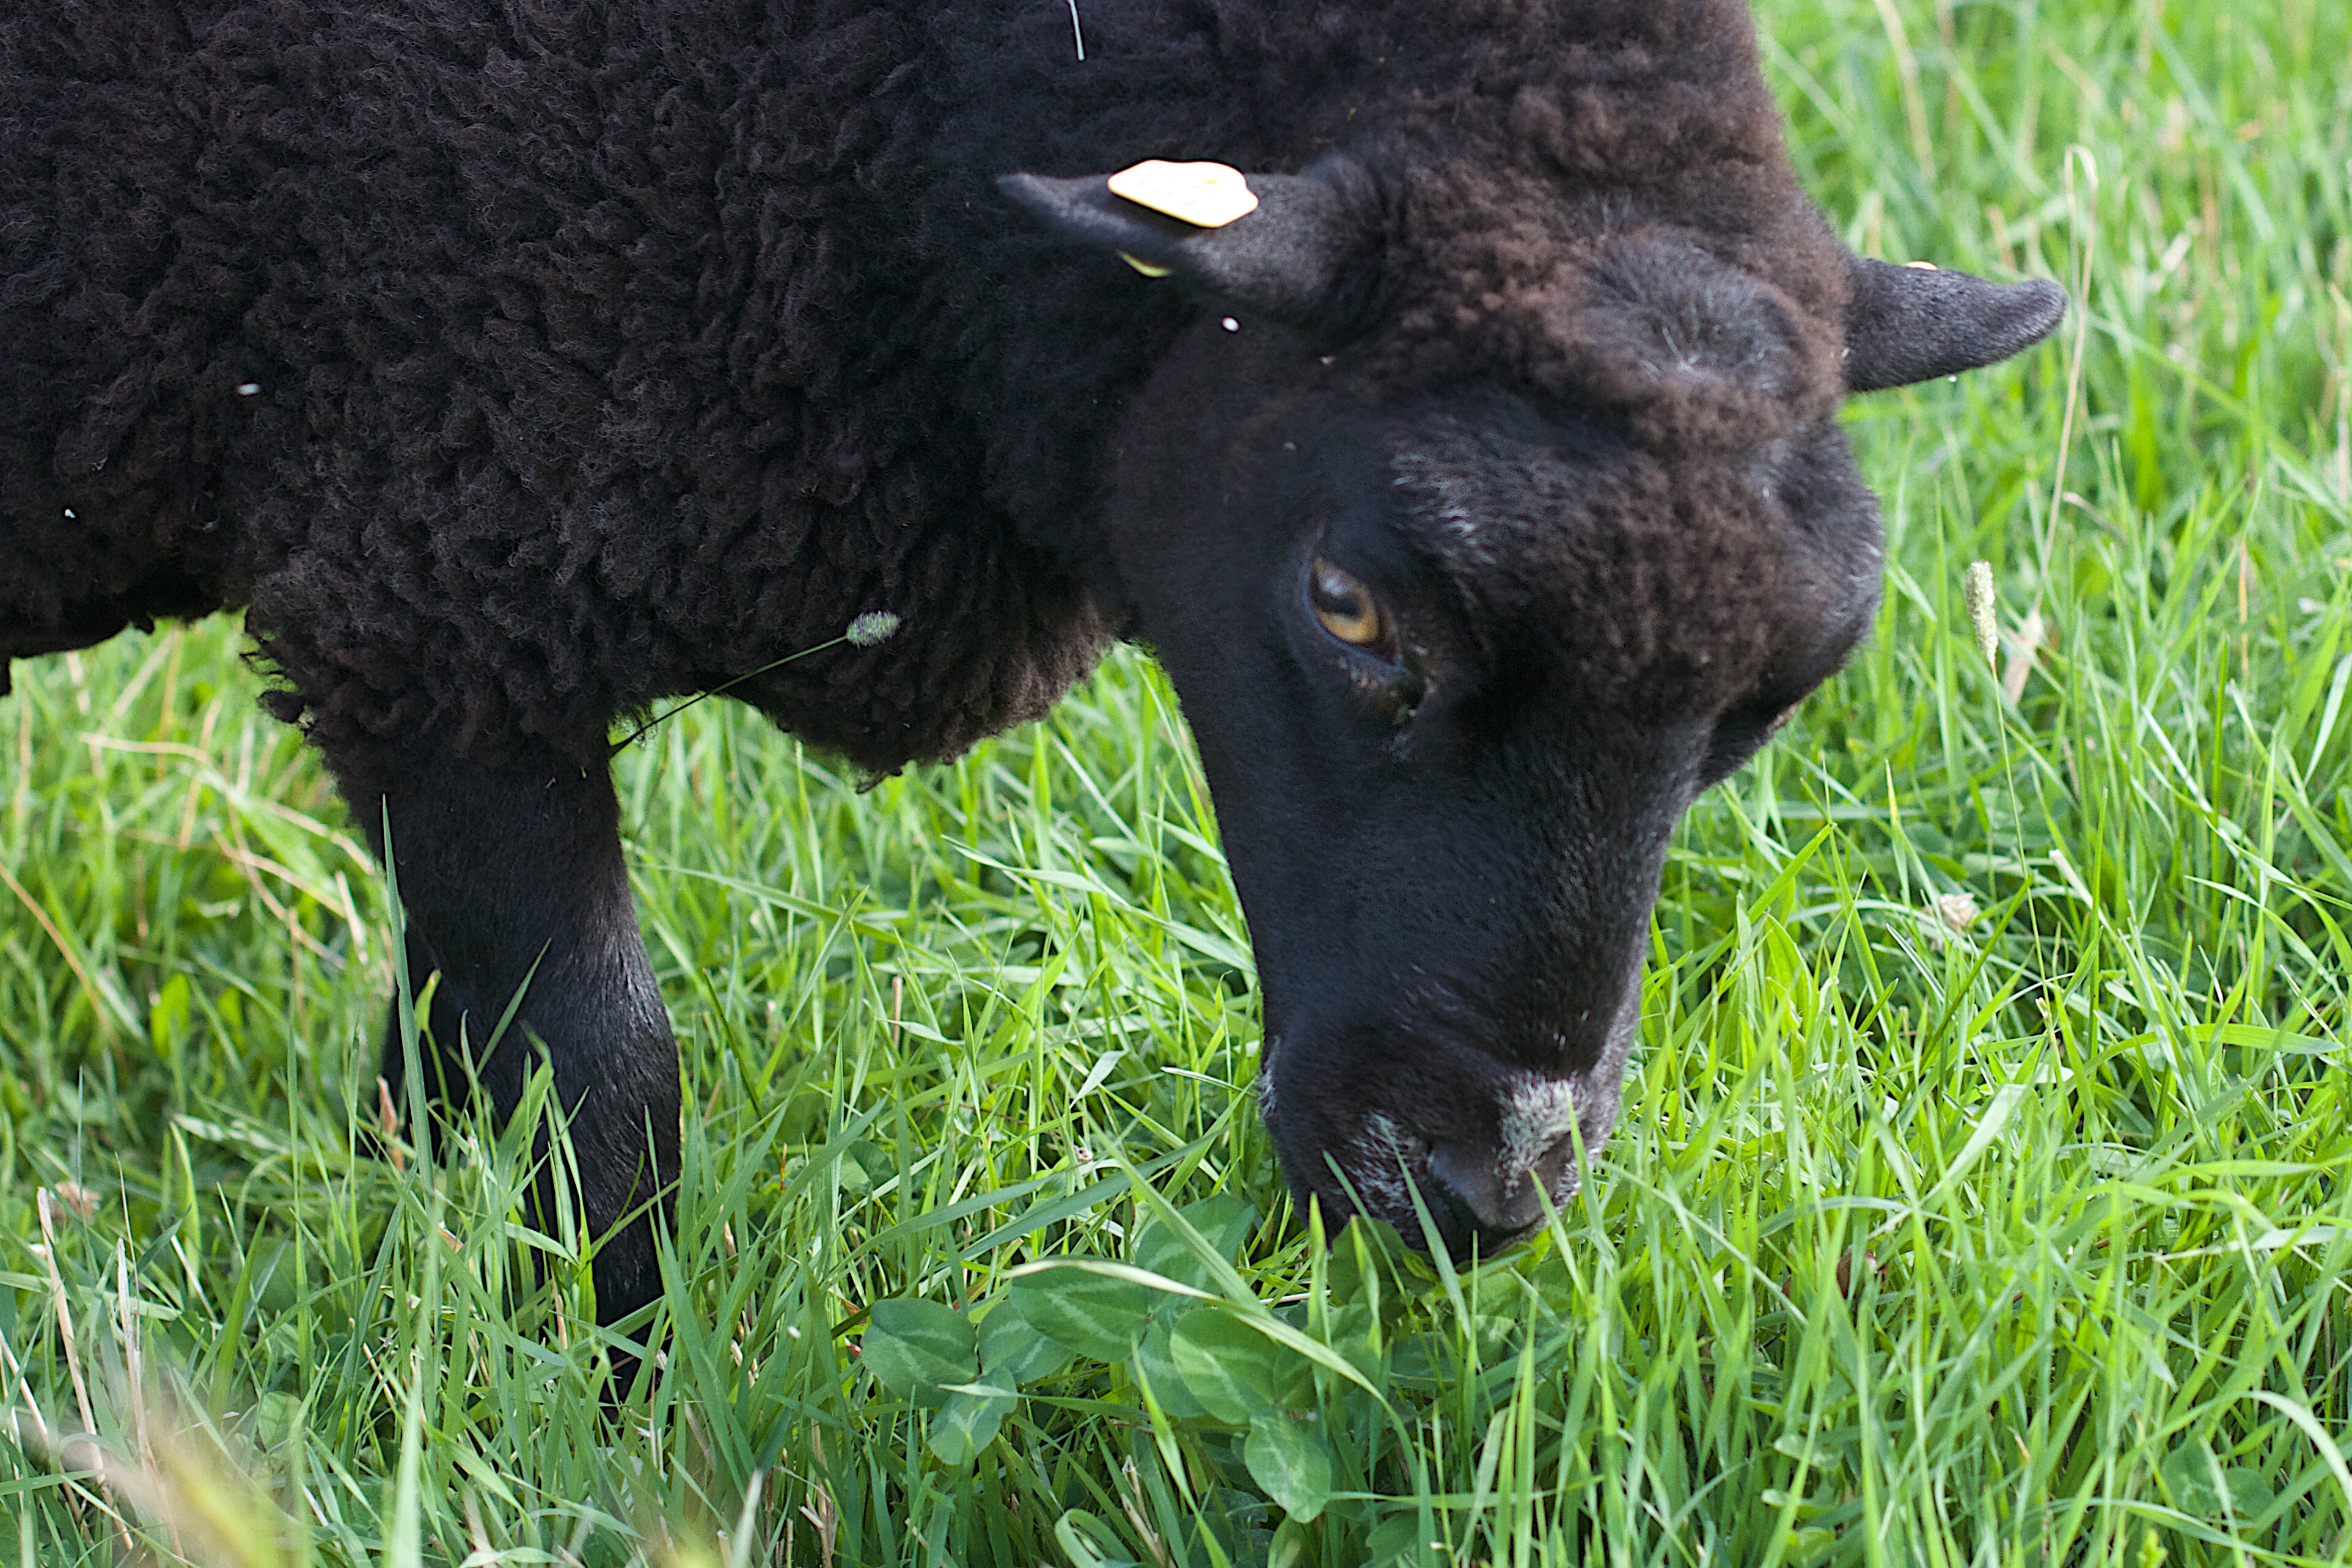
grass, meadow, wildlife, pasture, grazing, sheep, mammal, fauna, calf, vertebrate, bison, desertweyr, cattle like mammal, cow goat family